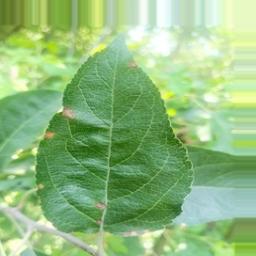
Label: Alternaria